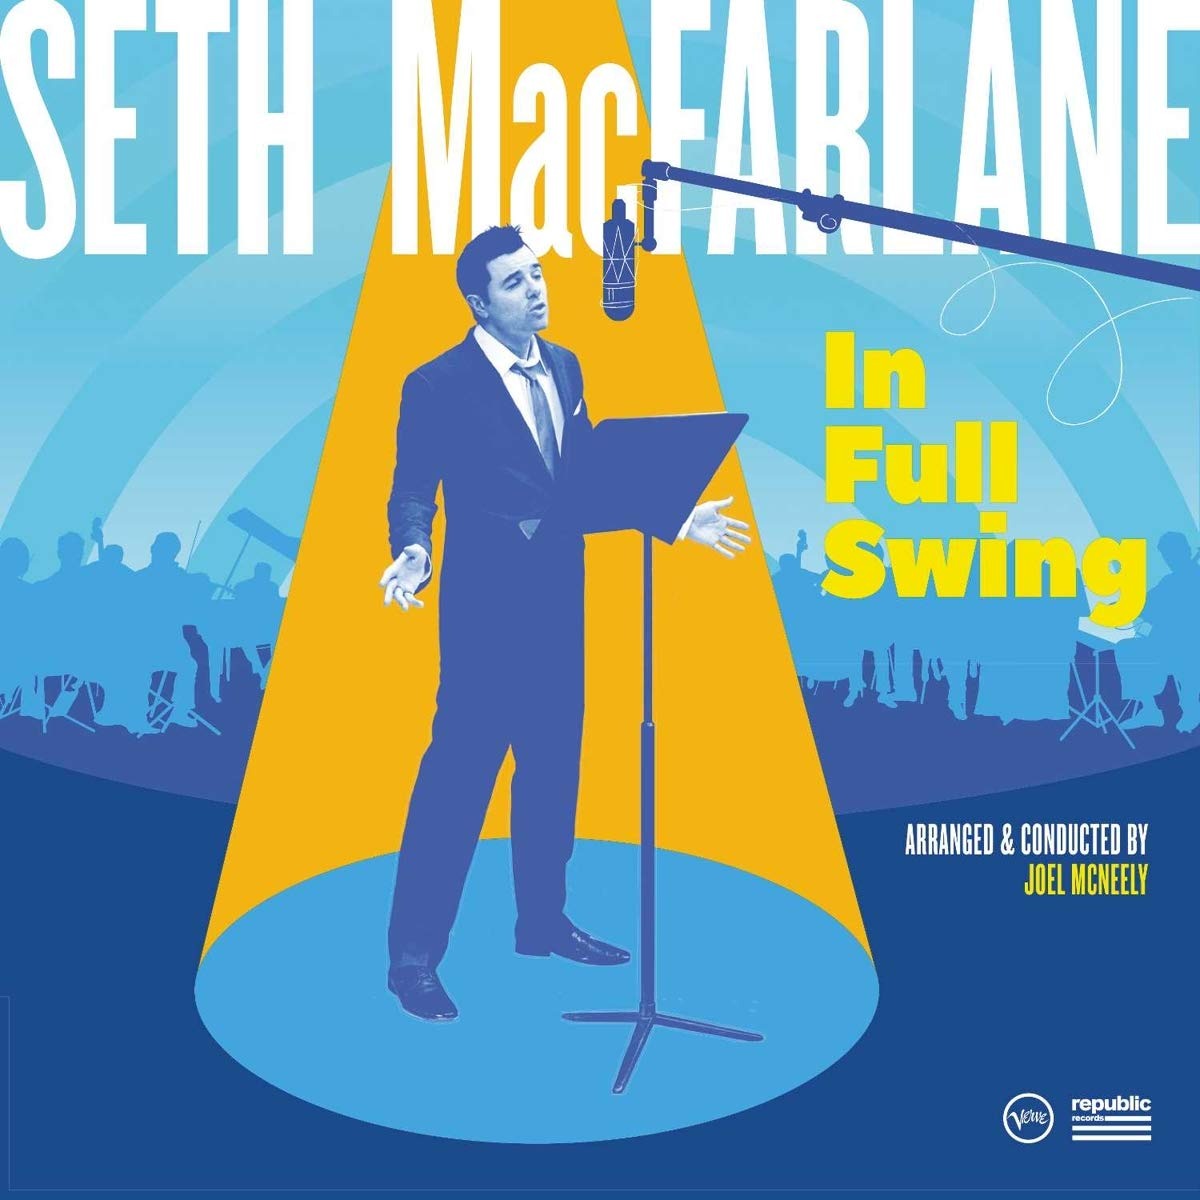
Item Name: In Full Swing
Bullet Point: Shrink-wrapped
Value: 1.0
Unit: Count

Price: 15.49